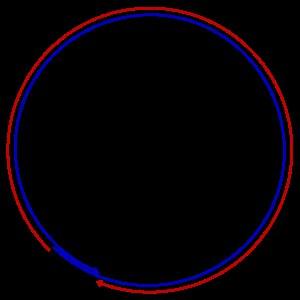
On appelle effet Sagnac le décalage temporel de la réception de deux signaux lumineux tournant en sens inverse autour de la circonférence d'un disque en rotation, quand ils sont émis par un émetteur-récepteur fixé sur ce disque. L'effet Sagnac a été découvert par Georges Sagnac en 1913. En physique classique, il est interprétable comme une asymétrie de la vitesse des signaux lumineux par rapport à la circonférence du disque en rotation. En physique relativiste, l'effet correspond à l'impossibilité de synchroniser des horloges sur une courbe fermée soumise à la gravitation, ou à une accélération.